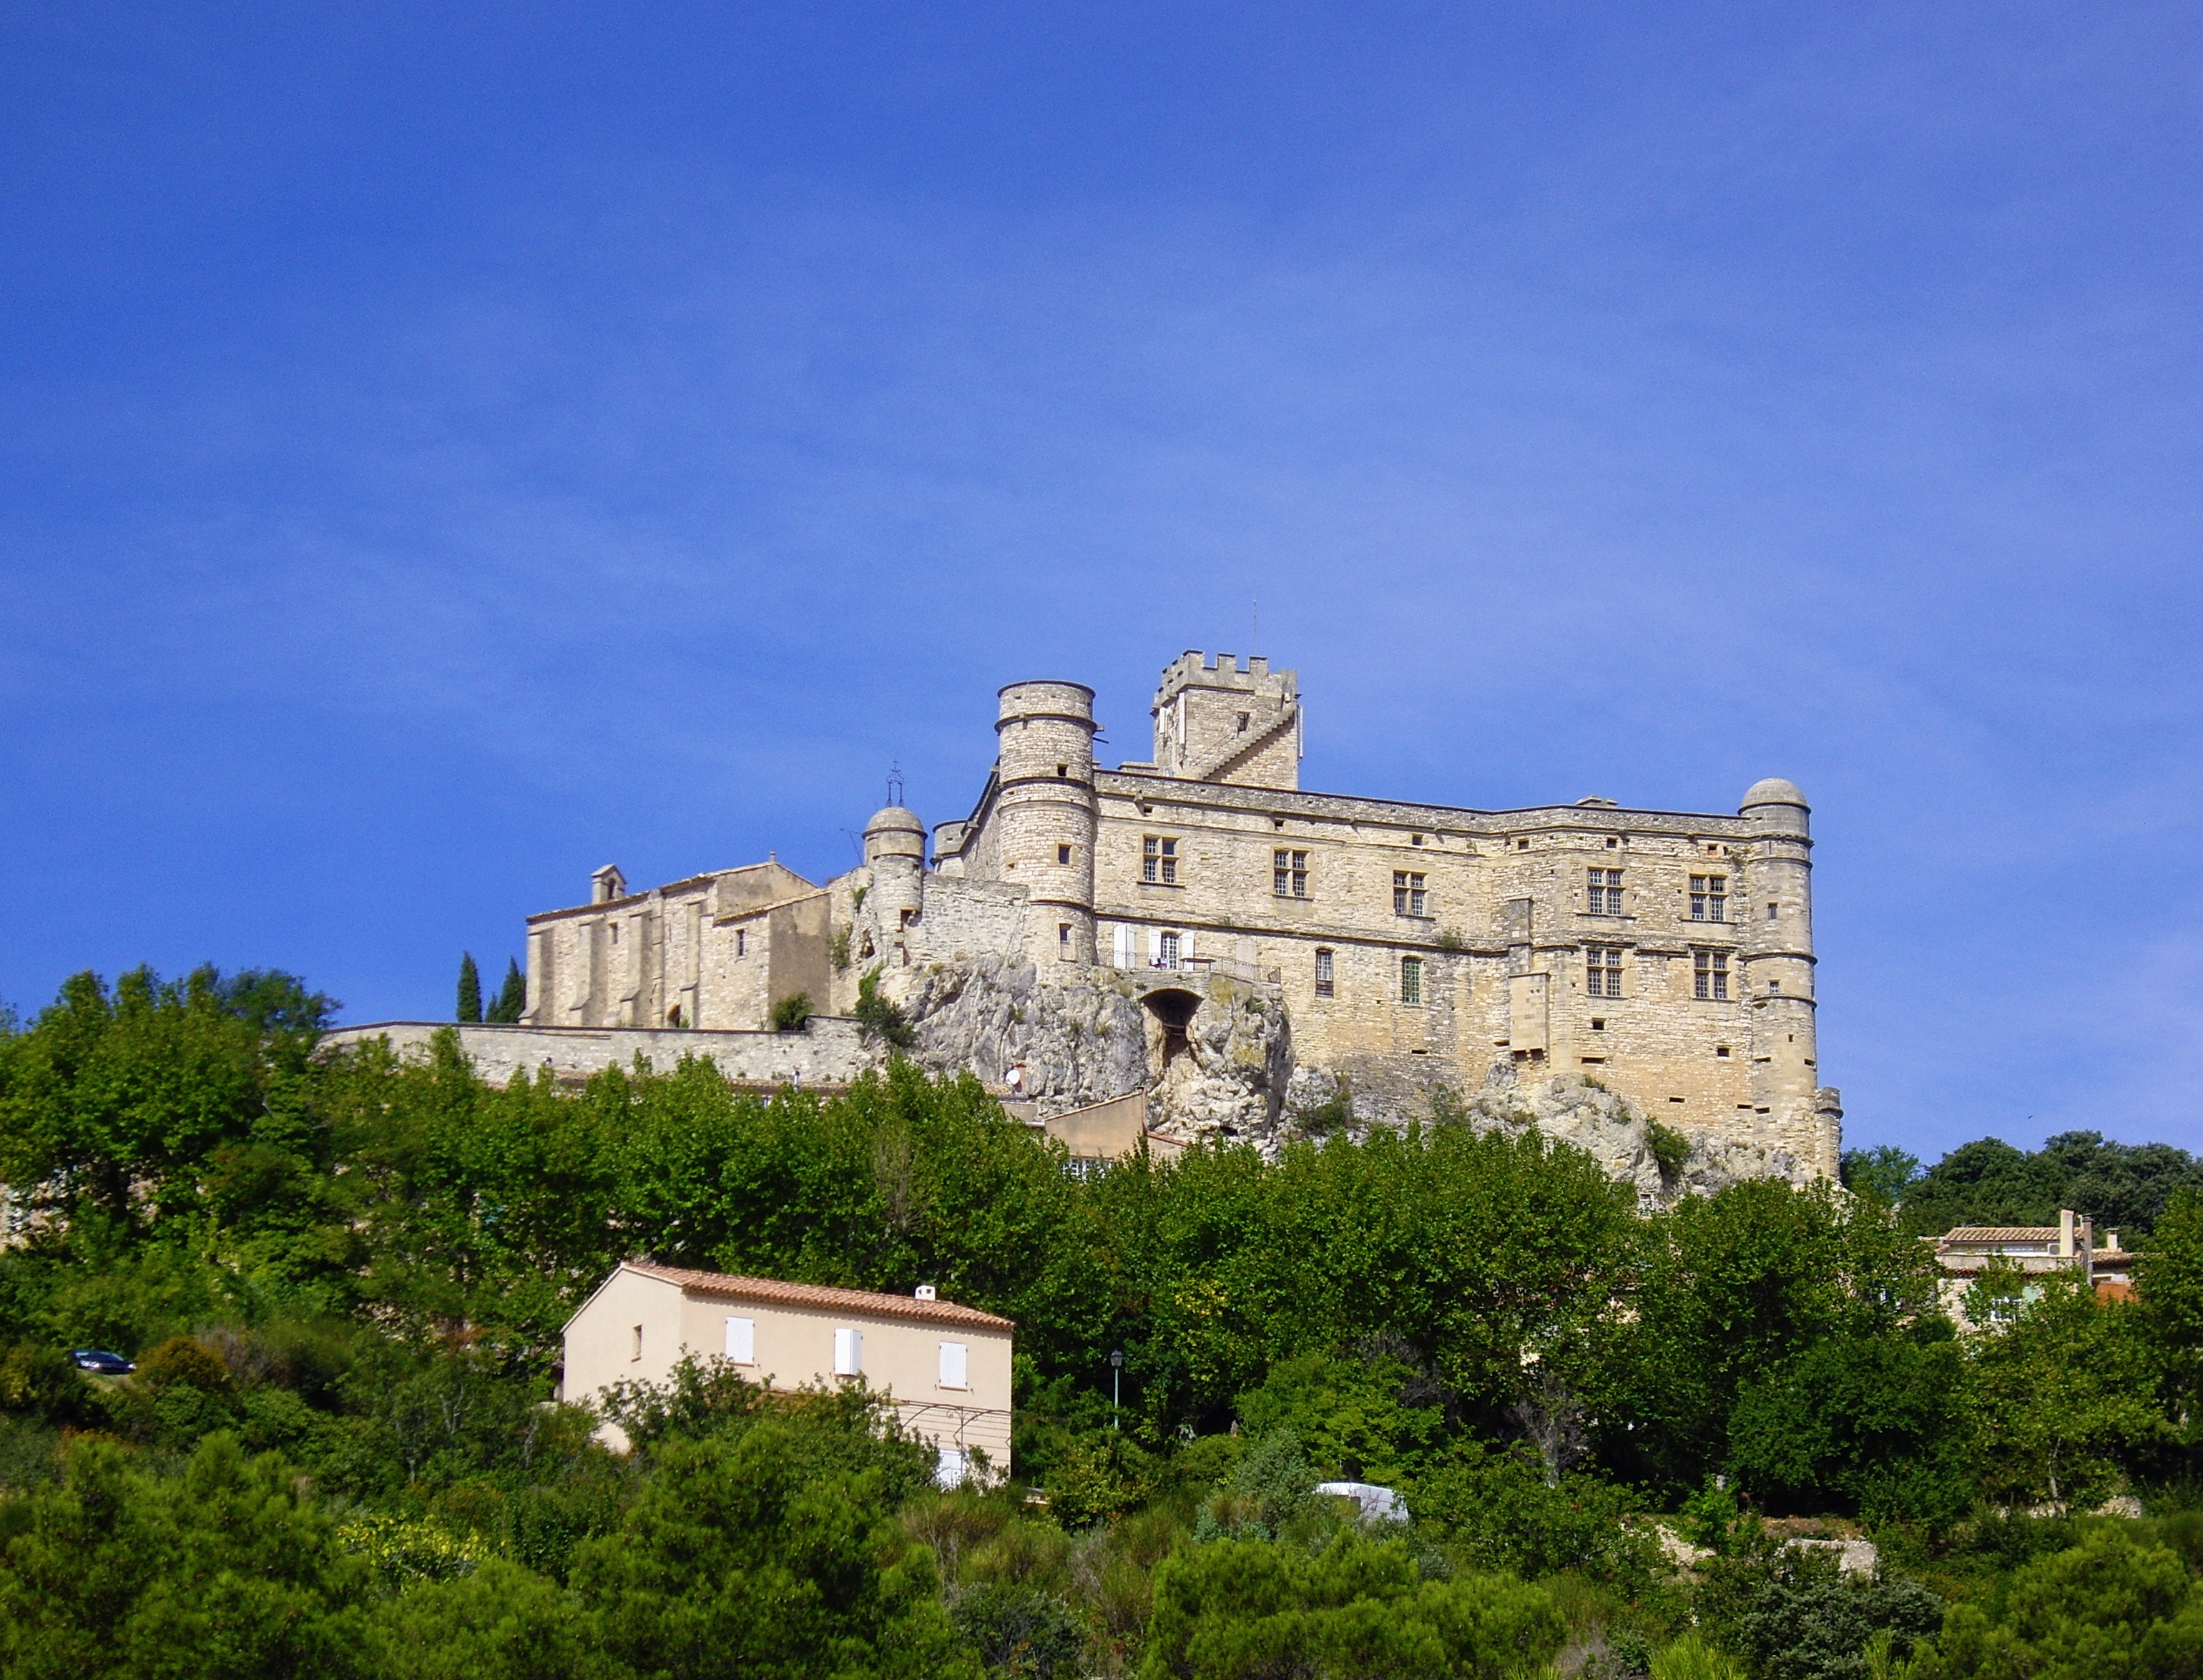
hill, building, chateau, castle, landmark, fortification, ruins, monastery, estate, castles, vaucluse, archaeological site, historic site, ancient history, barroux